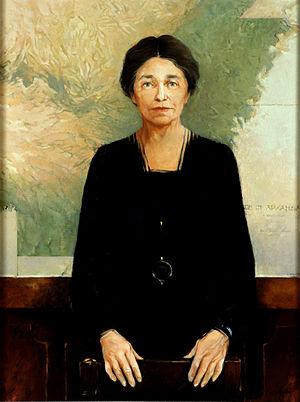
Hattie Ophelia Caraway est une femme politique américaine membre du Parti démocrate et sénatrice de l'Arkansas entre 1931 et 1945.
50 femmes ont siégé au Sénat des États-Unis depuis sa création en 1789.
Depuis son admission à l'Union, le 15 juin 1836, l'État de l'Arkansas élit deux sénateurs, membres du Sénat fédéral.